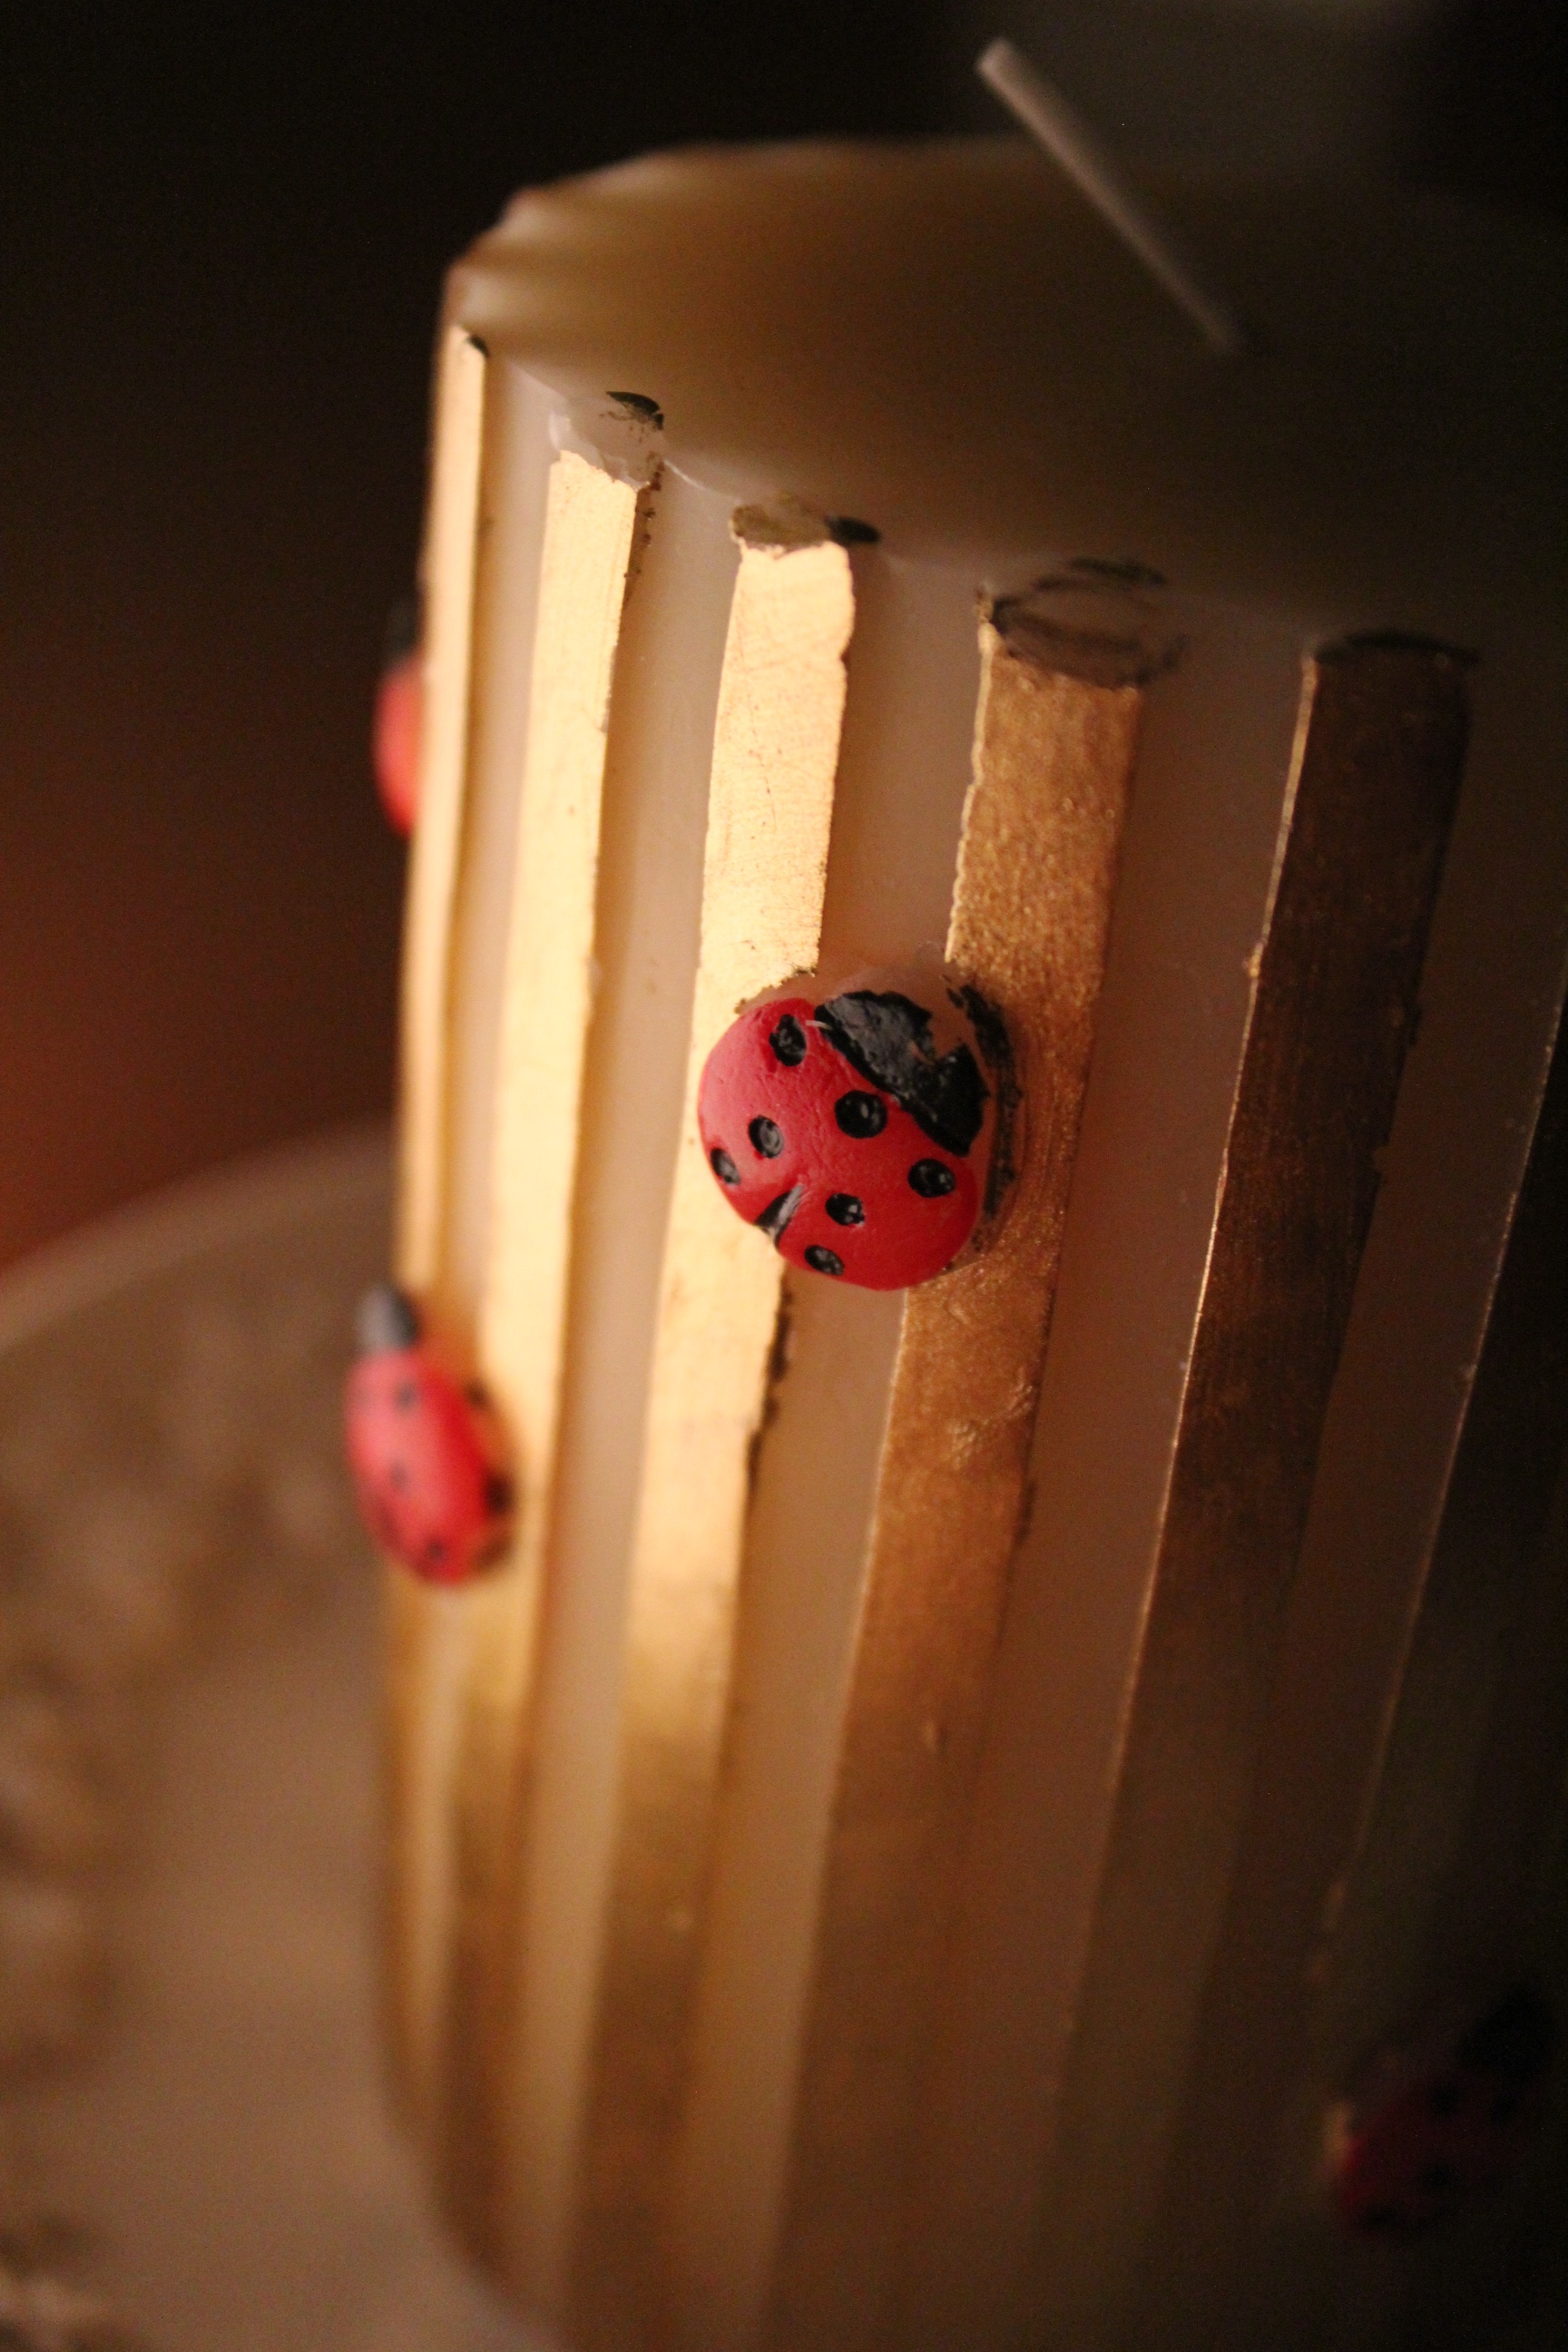
red, color, candle, dessert, lighting, shape, macro photography